Hans Hansen (Danish painter)

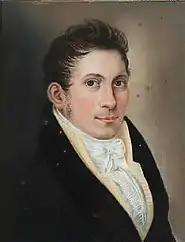
"Portrait of the painter Hans Hansen" by Christian Horneman (1804)

Hans Hansen (22 February 1769 – 11 February 1828) was a Danish painter who specialised in portrait painting.